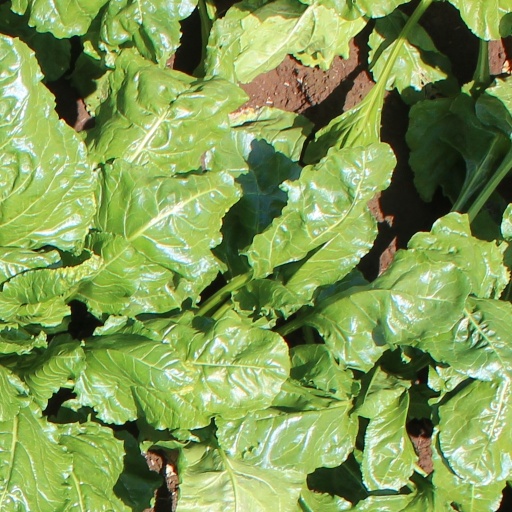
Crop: sugar beet